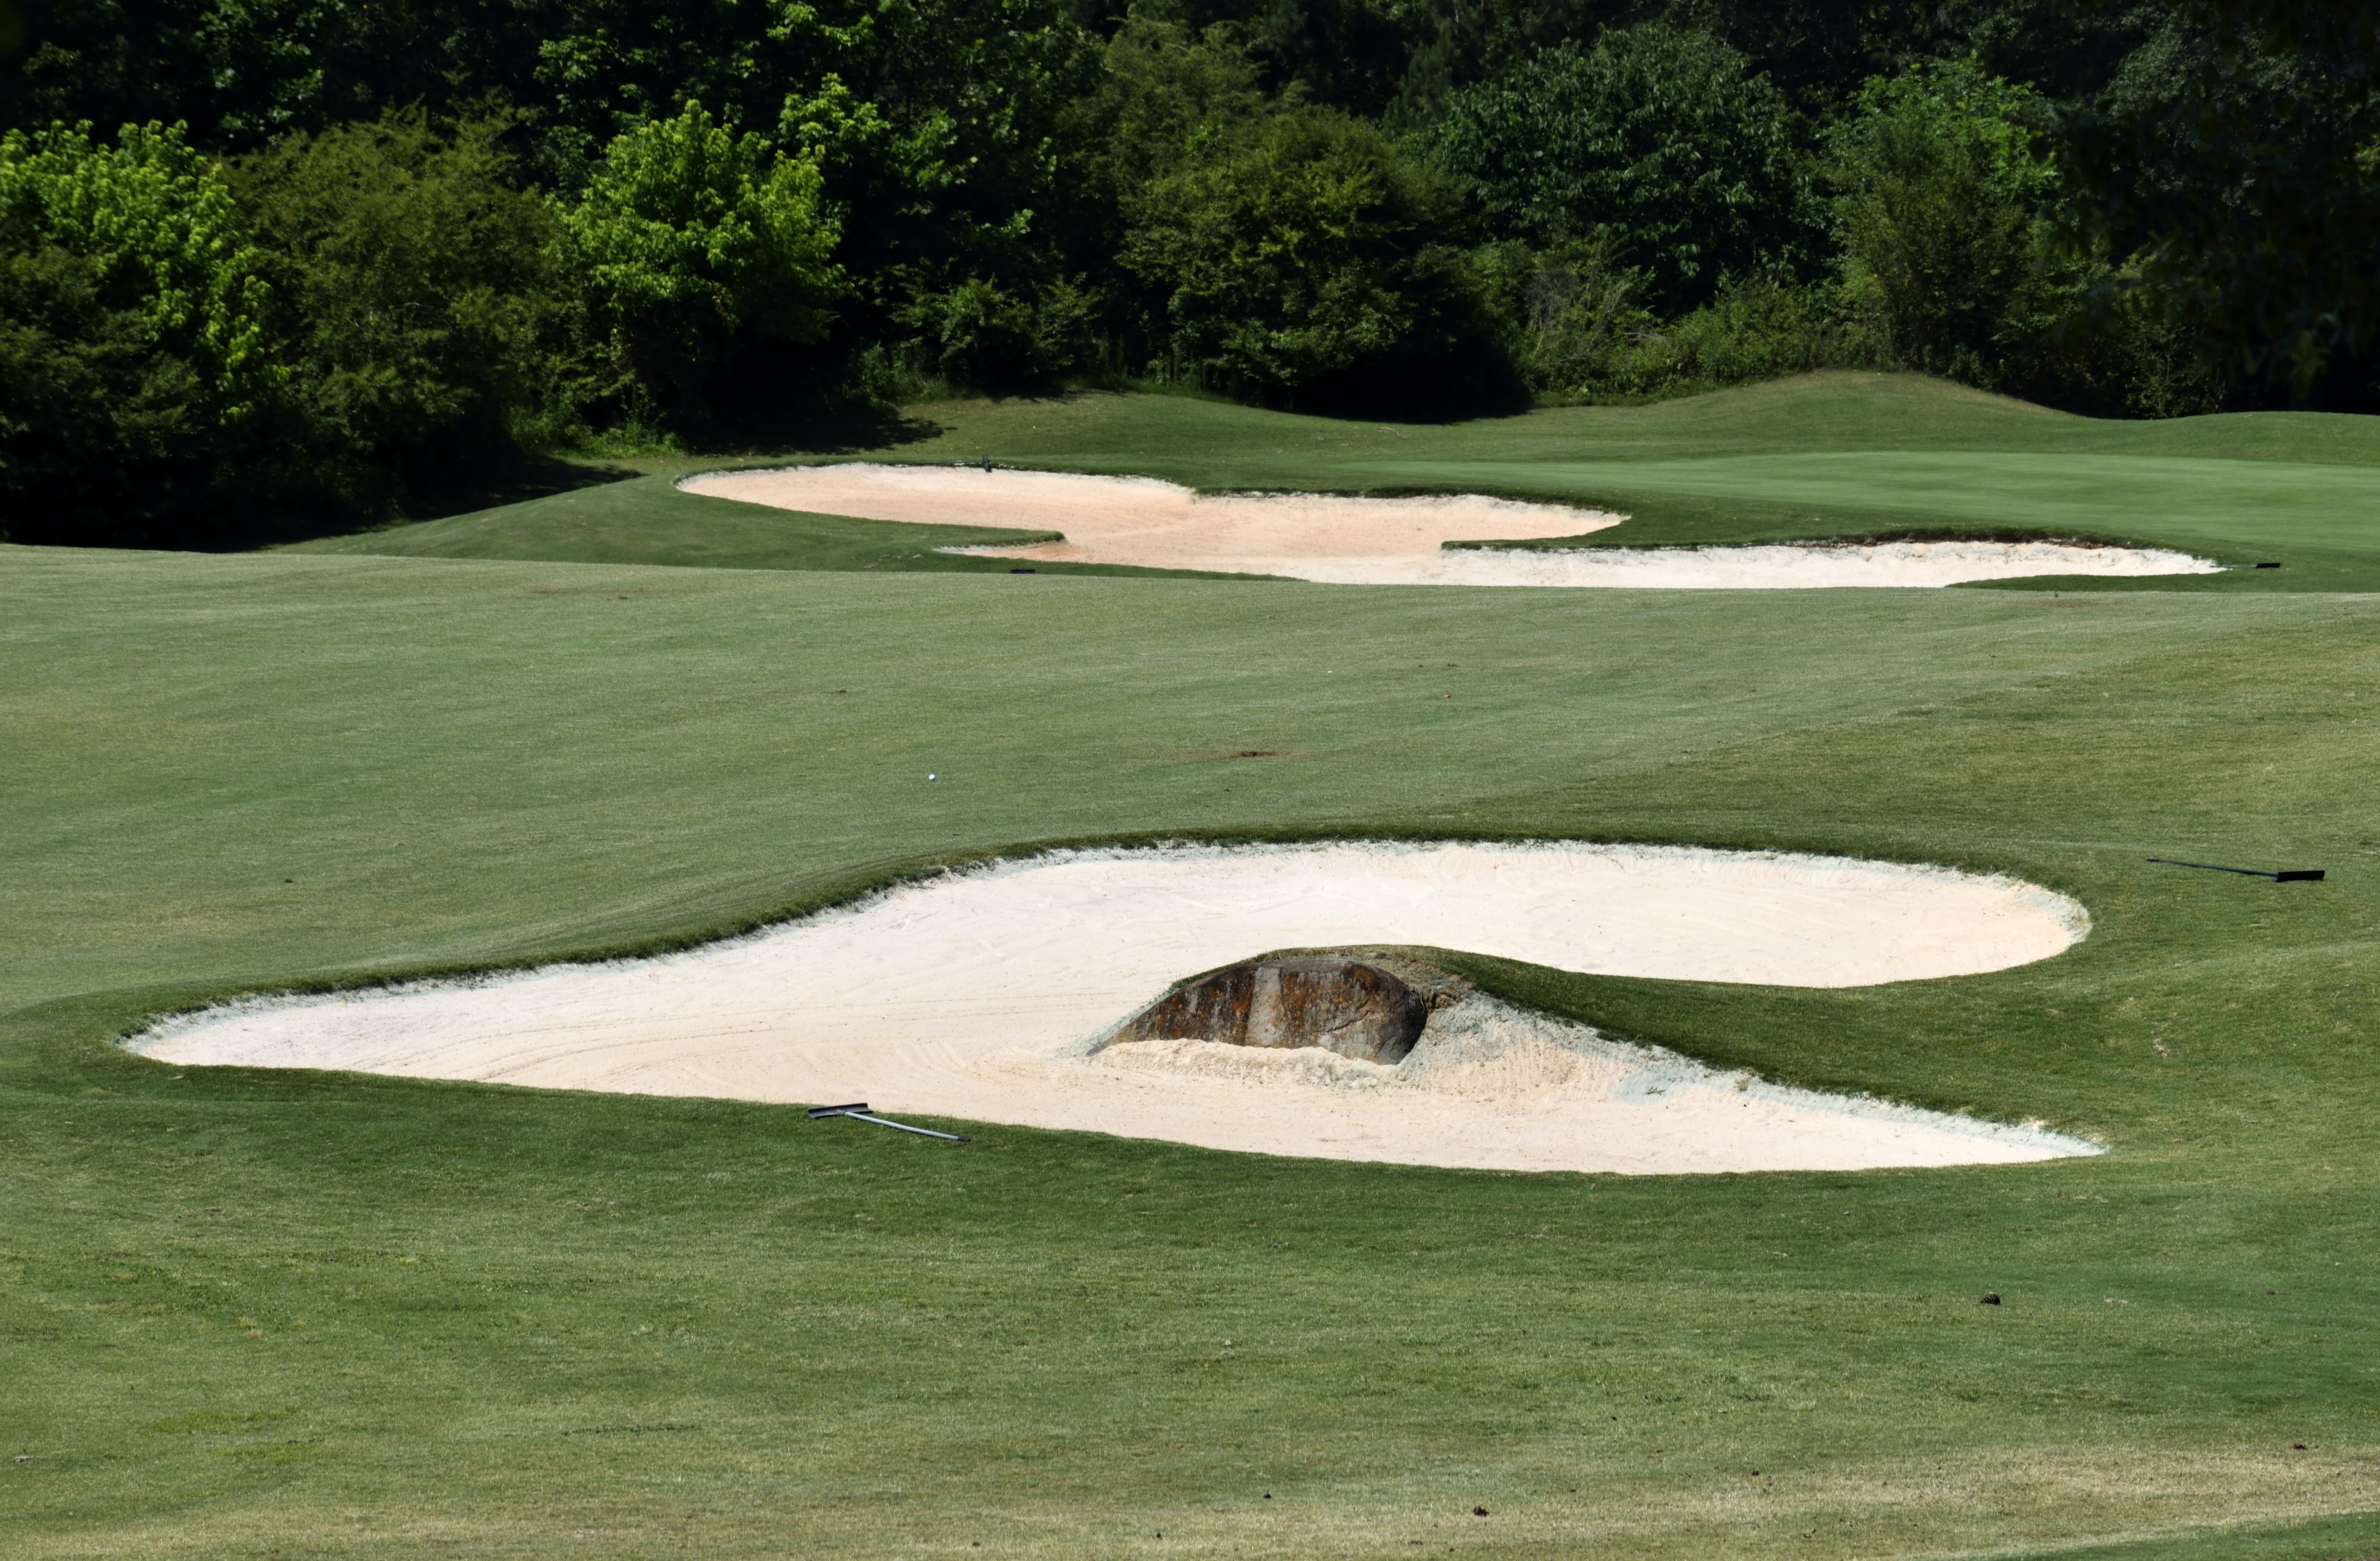
landscape, grass, sand, structure, sport, field, lawn, game, play, hole, vacation, recreation, green, flag, club, tourism, lifestyle, leisure, baseball field, golf, golf course, golfing, golf club, outdoors, competition, background, sports, grassland, ball, day, course, fairway, backdrop, trap, bunker, greens, sand trap, golfer, outdoor recreation, sport venue, individual sports, pitch and putt